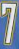
Number: 7